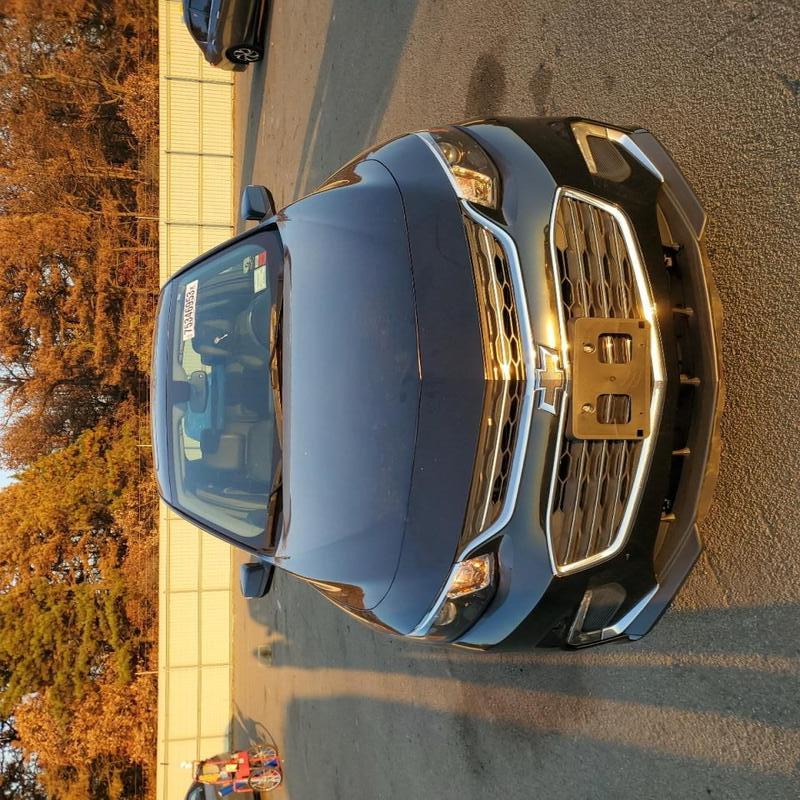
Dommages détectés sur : plaque d'immatriculation avant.
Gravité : majeur